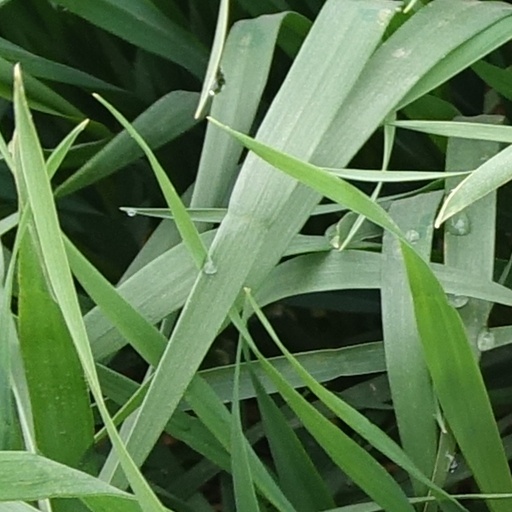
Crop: wheat